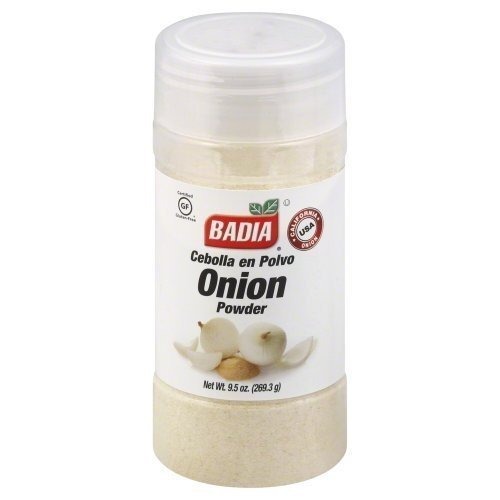
Item Name: Onion Powder – 9.5 oz
Value: 12.0
Unit: Count

Price: 36.905